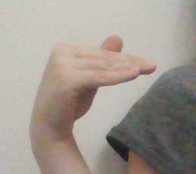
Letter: khaa